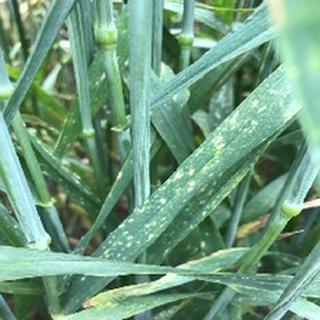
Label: wheat_mildew